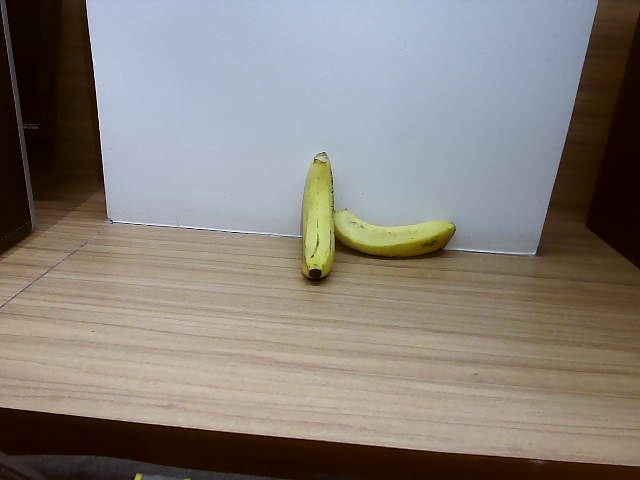
Label: Ripe_Banana